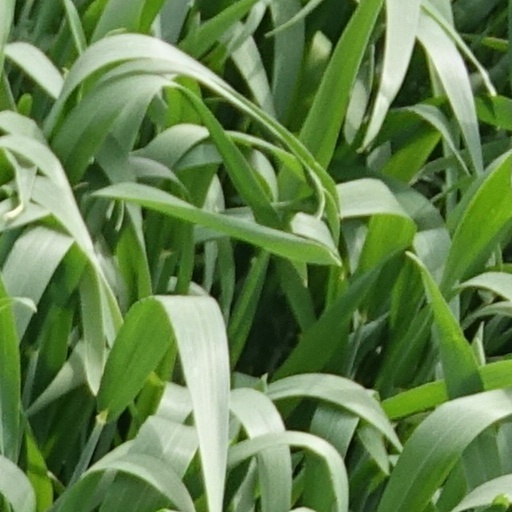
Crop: wheat